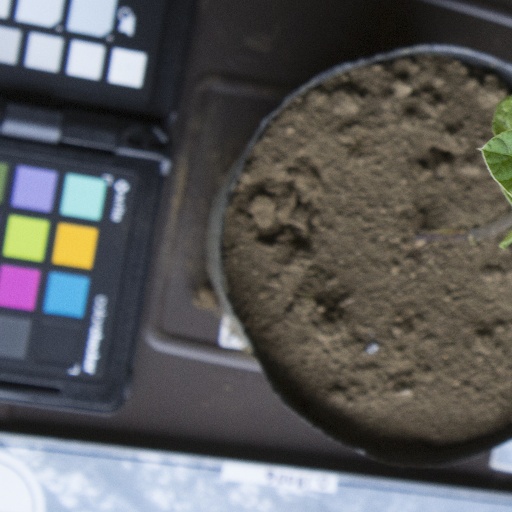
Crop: soybean